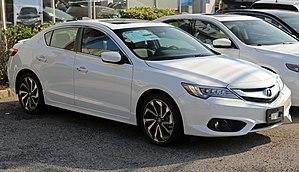
L'Acura ILX est une automobile compacte produite par Acura depuis 2012. Elle est basée sur la neuvième génération de la Honda Civic.